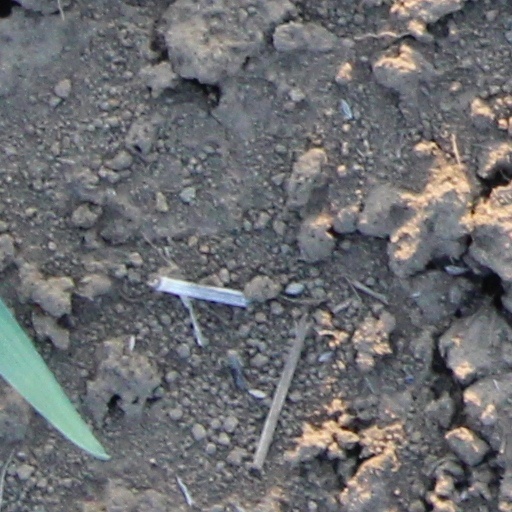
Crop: wheat